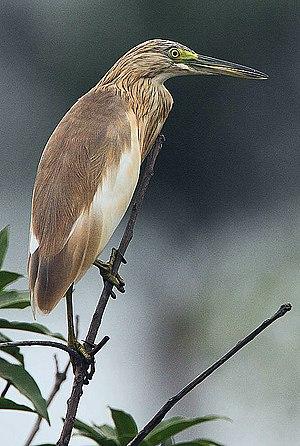
Cette liste de la faune française regroupe les espèces de Aequornithes peuplant la France métropolitaine.